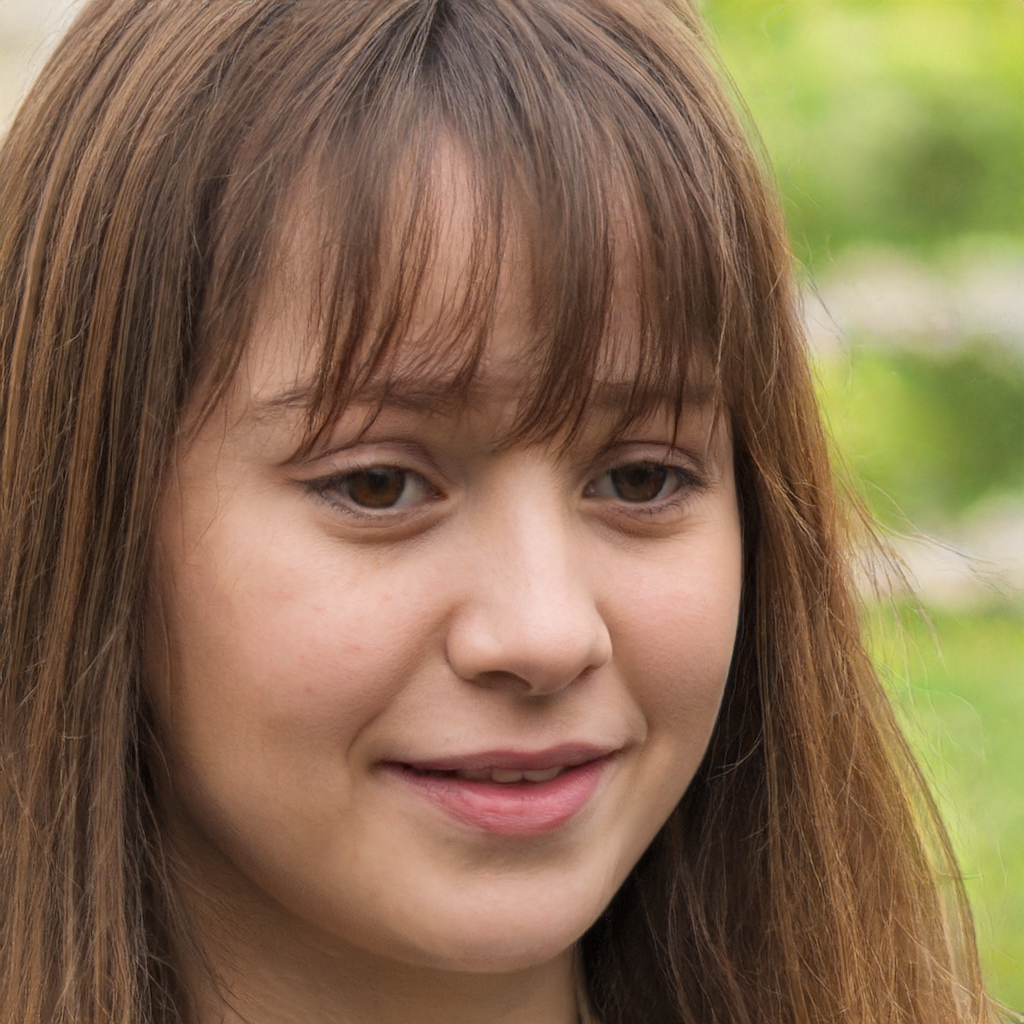
Portrait style: Real Portrait